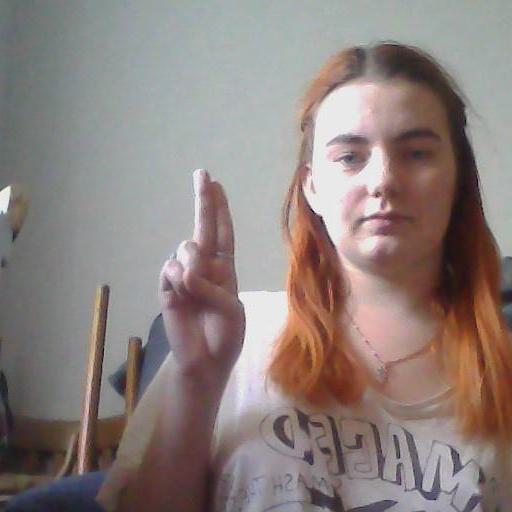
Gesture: two_up